Spanish Filipinos

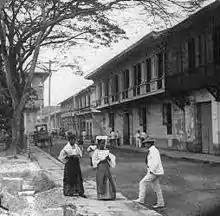
Hispanic Indigenous Filipinos in Cabildo Street, inside the walled city of Intramuros, Manila in 1890.

In the late 1700s to early 1800s, Joaquín Martínez de Zúñiga, an Agustinian Friar from Spain, in his Two Volume Book: "Estadismo de